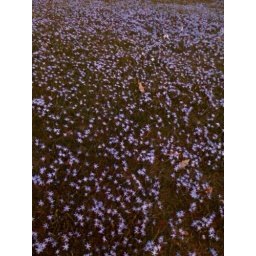
Loving the tiny blue flowers in our neighbors yard. At dusk they look like a galaxy!